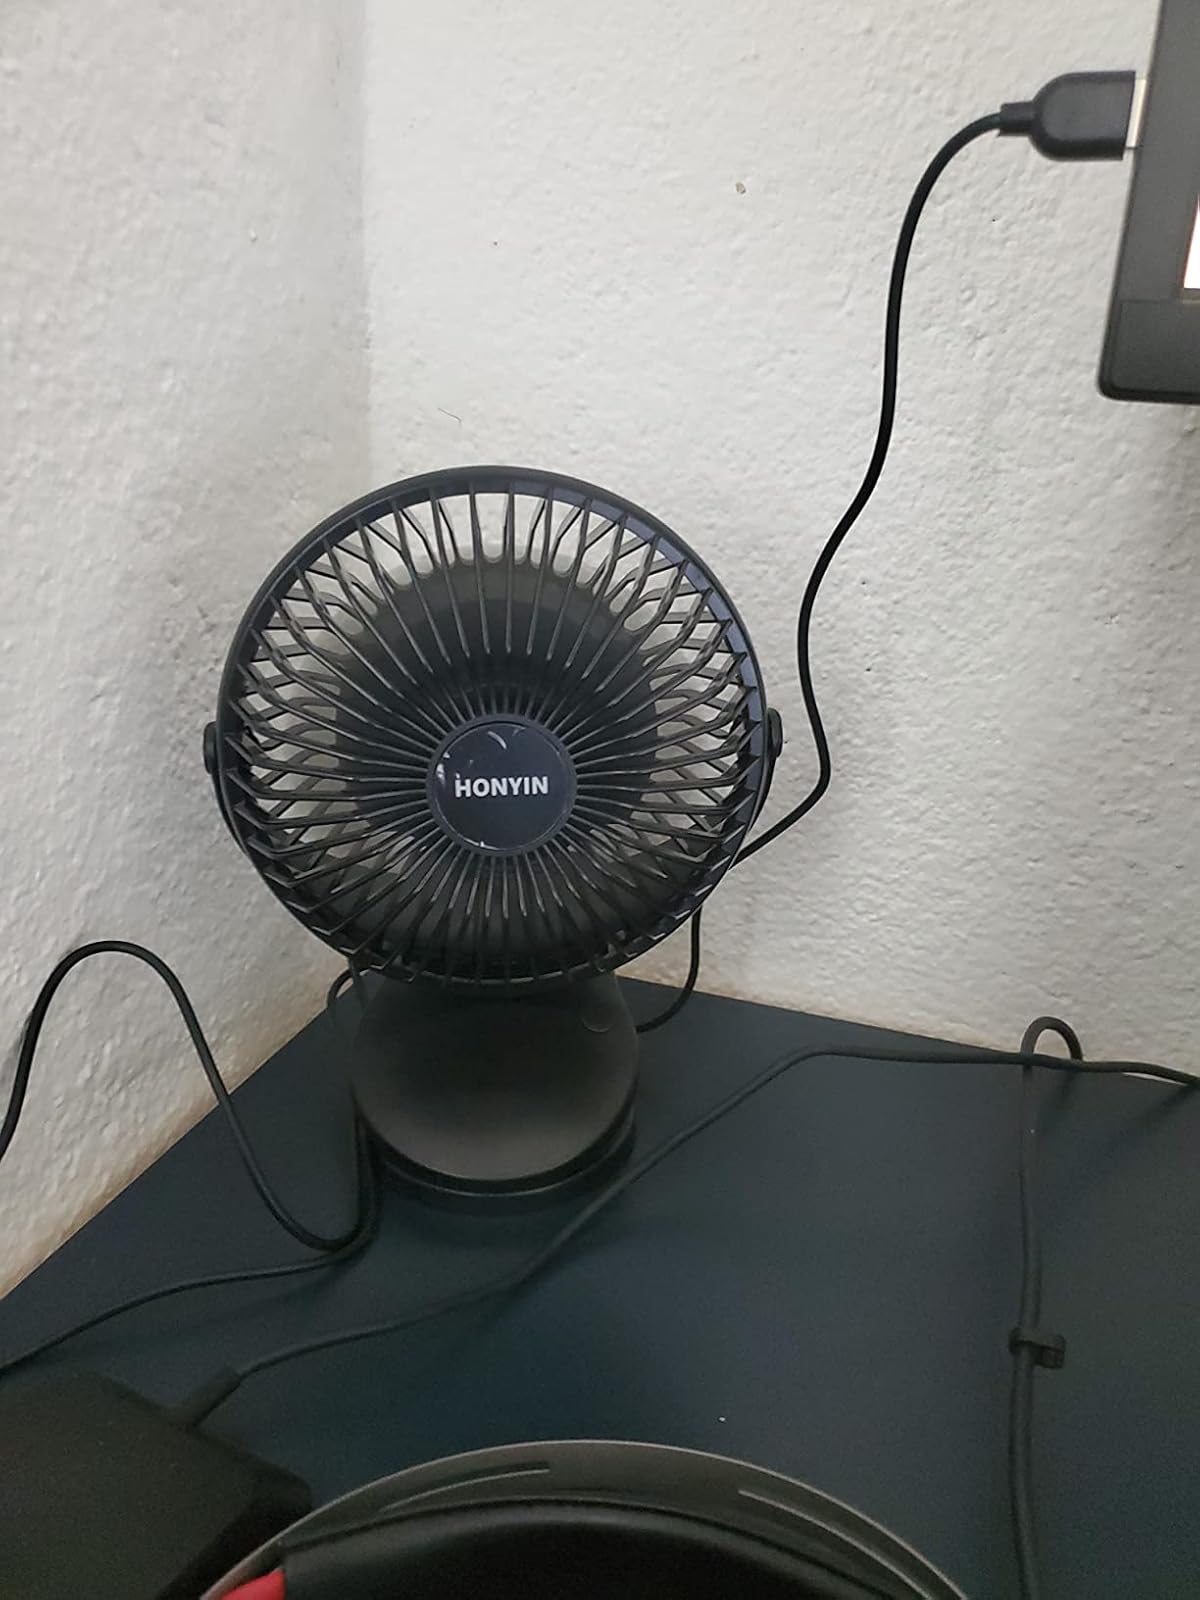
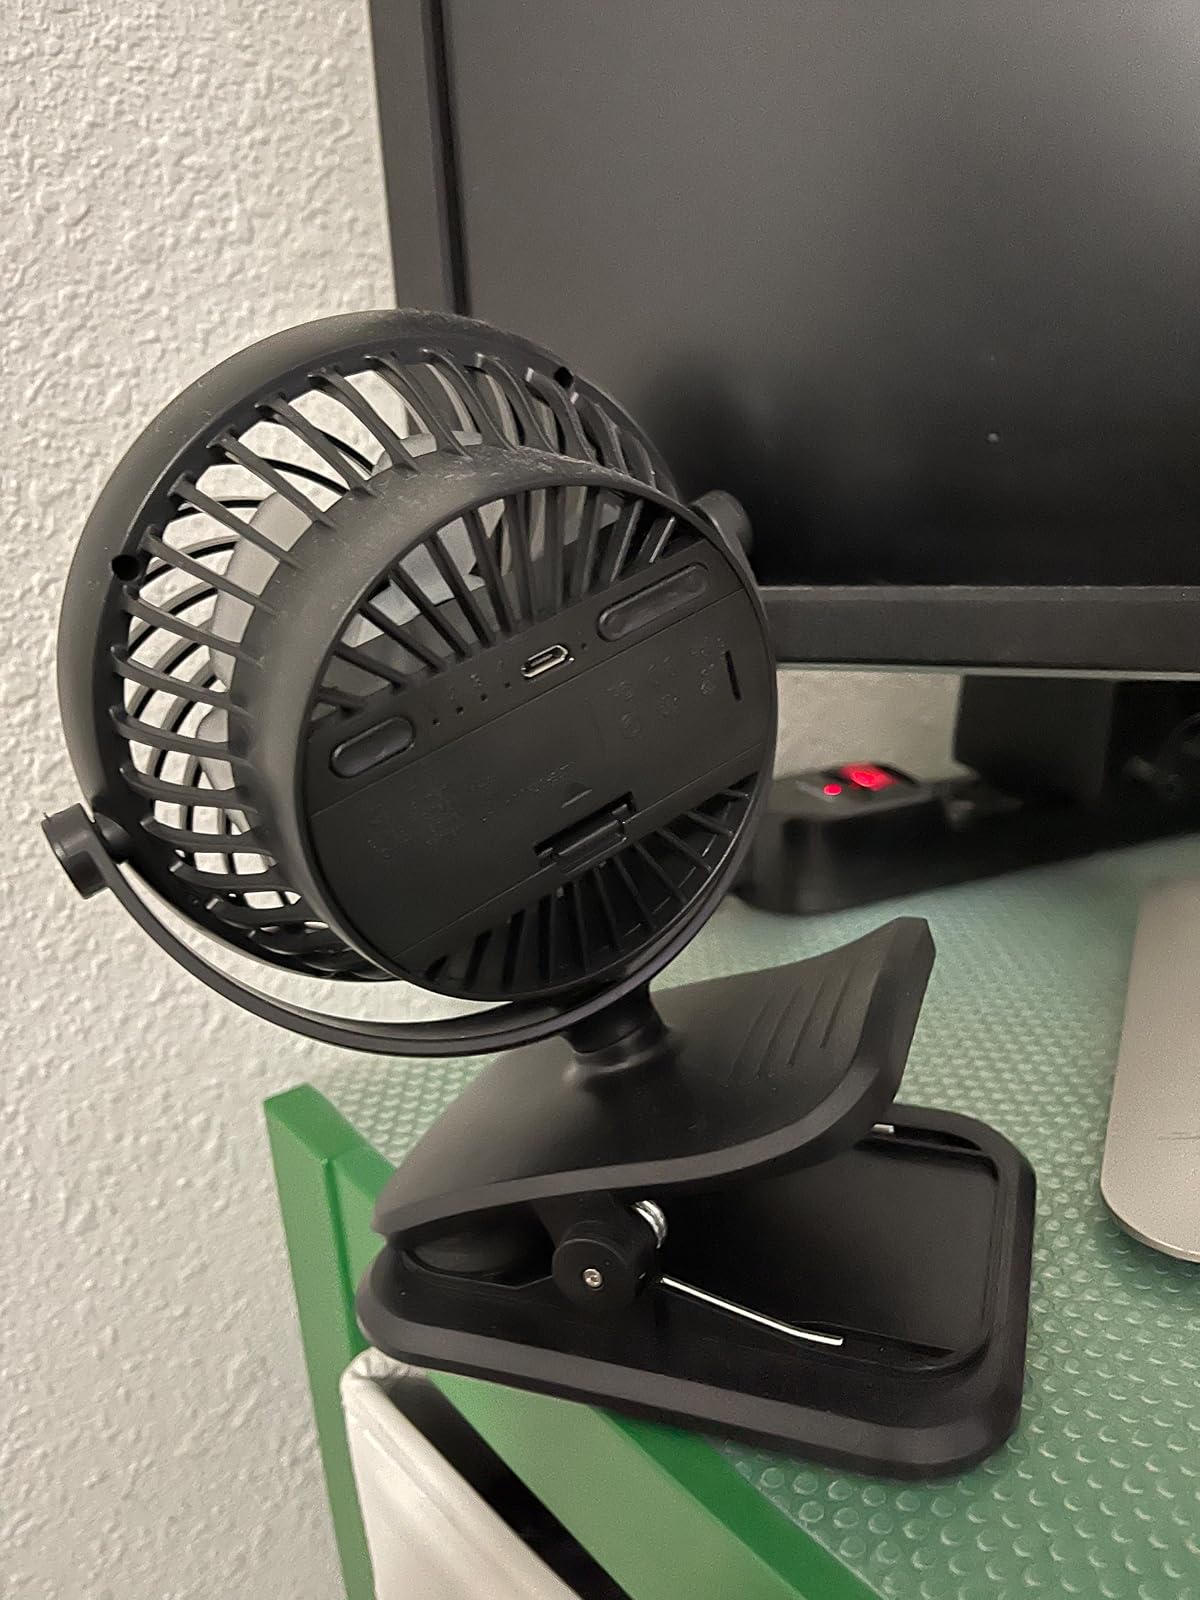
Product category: fan
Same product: no